Cardioid

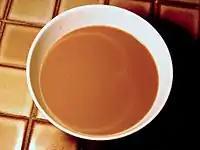
The caustic appearing on the surface of this cup of coffee is a cardioid.

In geometry, a cardioid is a plane curve traced by a point on the perimeter of a circle that is rolling around a fixed circle of the same radius. It can also be defined as an epicycloid having a single cusp. It is also a type of sinusoidal spiral, and an inverse curve of the parabola with the focus as the center of inversion. A cardioid can also be defined as the set of points of reflections of a fixed point on a circle through all tangents to the circle.